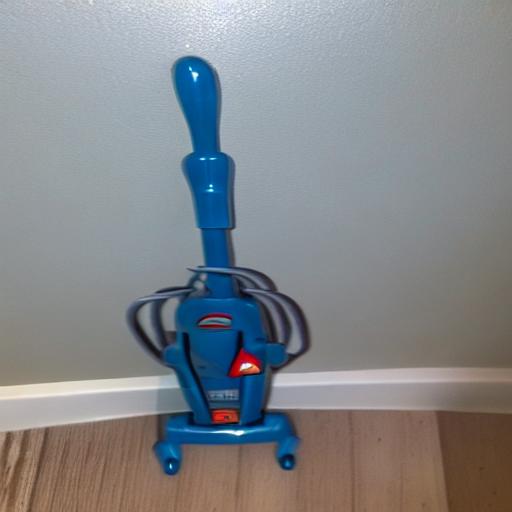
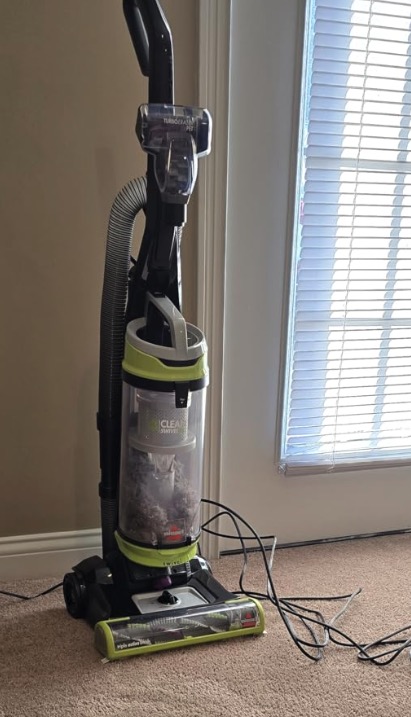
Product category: items_vacuum
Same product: no